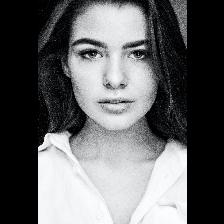
Label: Human